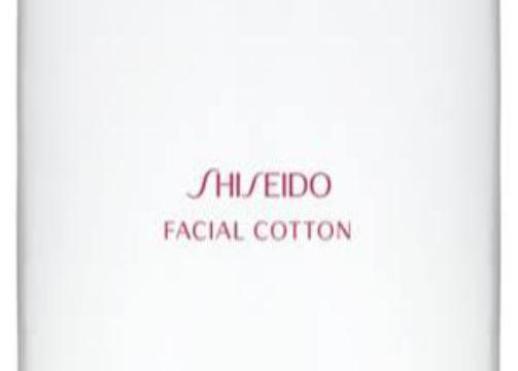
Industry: Necessities